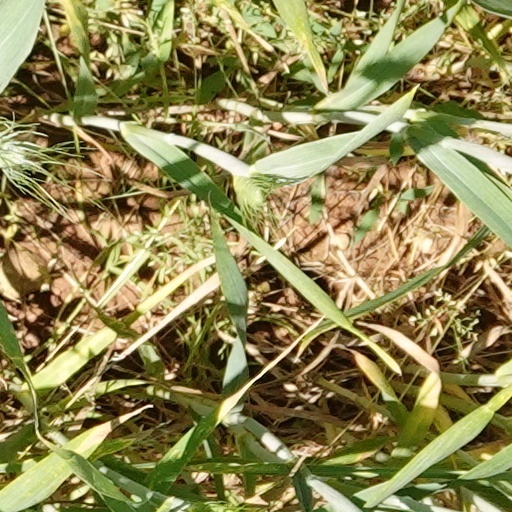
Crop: wheat